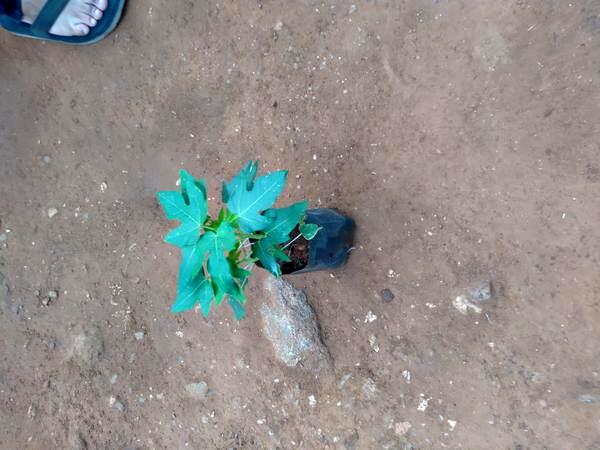
Plant: Pappaya